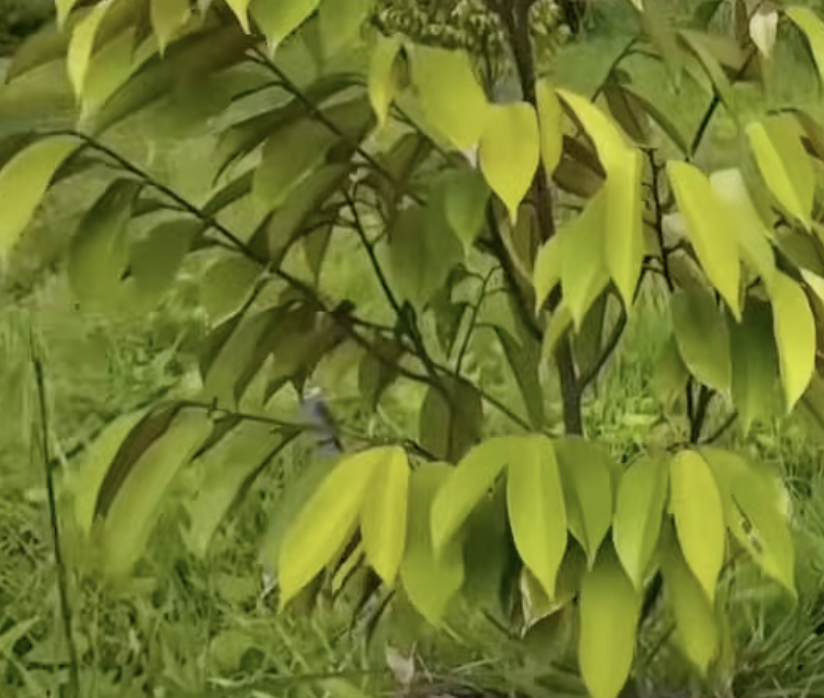
Label: yellow_leaf